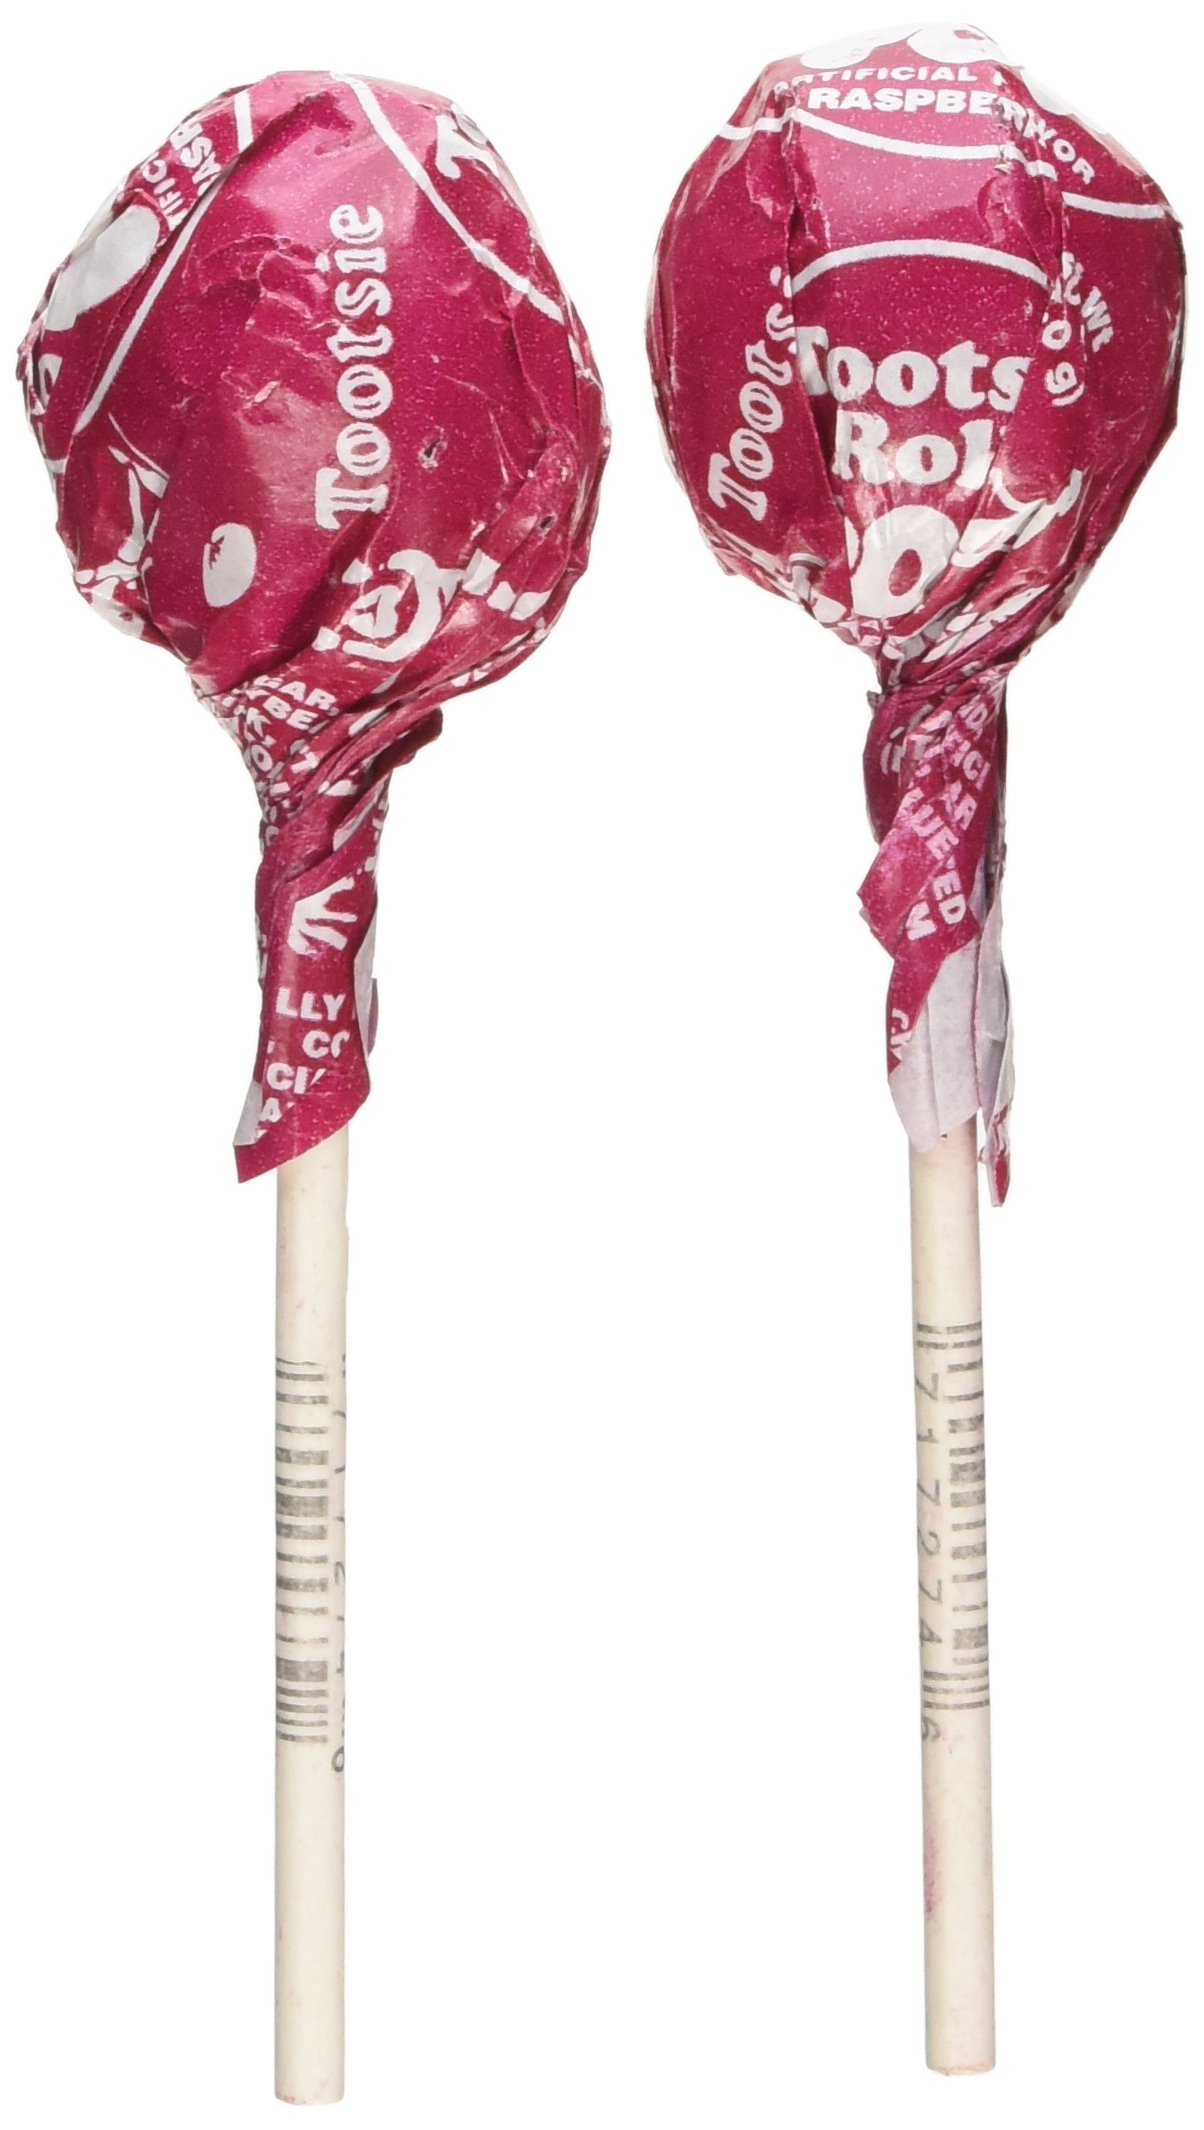
Item Name: Red Raspberry Tootsie Pops 30 Pops
Bullet Point 1: Red Raspberry Tootsie Pops
Bullet Point 2: Approximately 30 Red Raspberry Tootsie Pops
Product Description: Red Raspberry Tootsie Pops and only the Red Raspberry flavor of Tootsie Pops. Don't pick through all of the flavors, just get your favorite, the Red Raspberry Tootsie Pops!
Value: 30.0
Unit: Count

Price: 11.76